Emu Bay Railway 10 class

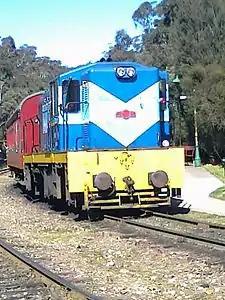
1004 on the Zig Zag Railway in July 2011

The Emu Bay Railway 10 class are a class of diesel-hydraulic locomotives built by Walkers Limited, Maryborough for the Emu Bay Railway between 1963 and 1966.